Laura Tobón

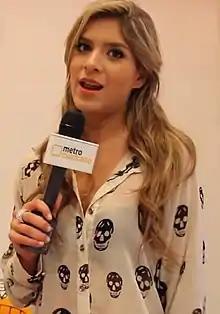
Laura Tobón in 2017

Laura María Tobón Yepes (born 5 January 1990) is a Colombian presenter, model, singer, and YouTuber.